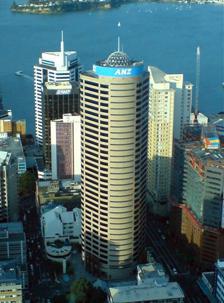
Building: ANZ Centre
Country: New Zealand
Year built: 1991
Skyscraper ANZ Centre General information Status Completed Type Office Address 23 Albert Street Town or city Auckland Country New Zealand Current tenants ANZ Bank New Zealand Construction started 1989 Completed 1991 Affiliation ANZ Bank New Zealand Height 143 m (469 ft) Technical details Floor count 35 Floor area 31,929 m 2 (343,680 sq ft) Lifts/elevators 5 Design and construction Architecture firm Hassell Pty Limited References The ANZ Centre is an office skyscraper in Auckland , New Zealand. Located at 23 Albert Street, the tower stands at 143 metres (469 ft) in height and has 35 levels of office space , with a total of 33,187 m 2 (357,220 sq ft) floor space . It was formerly known as the Coopers & Lybrand Tower and before that the Robert Jones Tower and it was the tallest building in New Zealand from 1991 to 1999, until it was surpassed by the Metropolis building. Today, it stands as the fifth tallest building in Auckland. Construction The building was designed by architects , Hassell Pty Limited, and construction of the tower began in 1989, and was subsequently completed in 1991. The tower stood tall and alone on the Auckland skyline until it was shadowed by the construction of the Sky Tower which began in 1995 and was completed in 1997. See also Benjamin Developments Ltd v Robt Jones (Pacific) Ltd Forsyth Barr Building List of tallest buildings in Auckland References Wikimedia Commons has media related to ANZ Centre, Auckland .